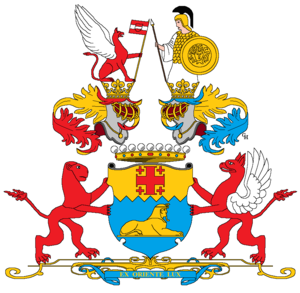
Anton comte de Prokesch-Osten, né le 10 décembre 1795 à Graz et mort le 26 octobre 1876 à Vienne, est un diplomate, un homme d'État et un général autrichien.